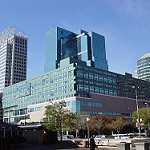
Label: buildings